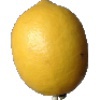
Label: Lemon 1